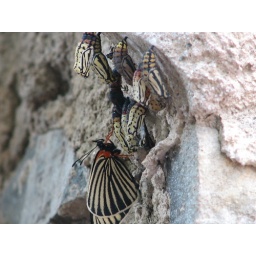
On the stone wall by our side gate.